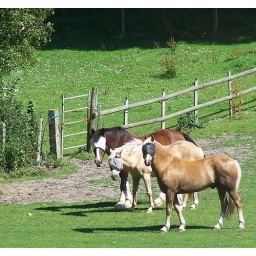
Three horses I like to feed by my house